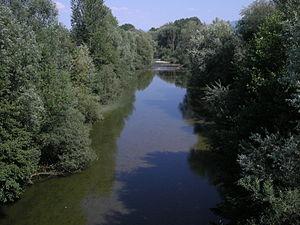
La Sieve est une rivière toscane qui prend sa source dans les Apennins tosco-romagnols, qui traverse le Mugello et le Valdisieve de la Toscane nord-orientale pour rejoindre l'Arno près de Pontassieve, et qui constitue son plus grand apport en eau.
La liste suivante contient des rivières situées au moins partiellement en Italie et est destinée à représenter l'organisation des ressources en eau du réseau.